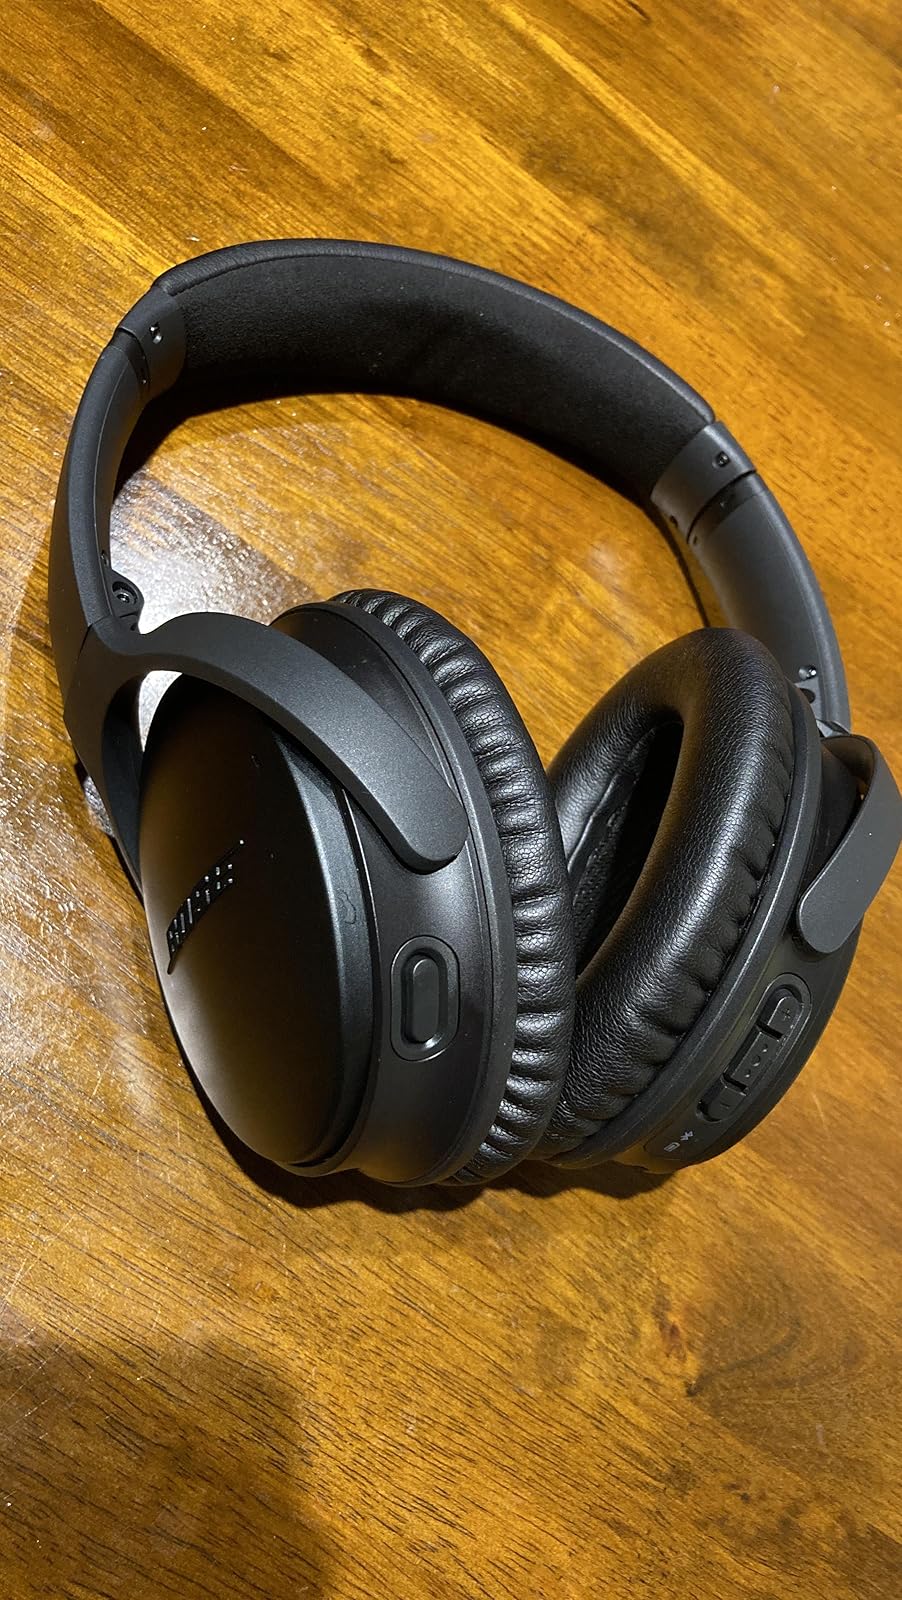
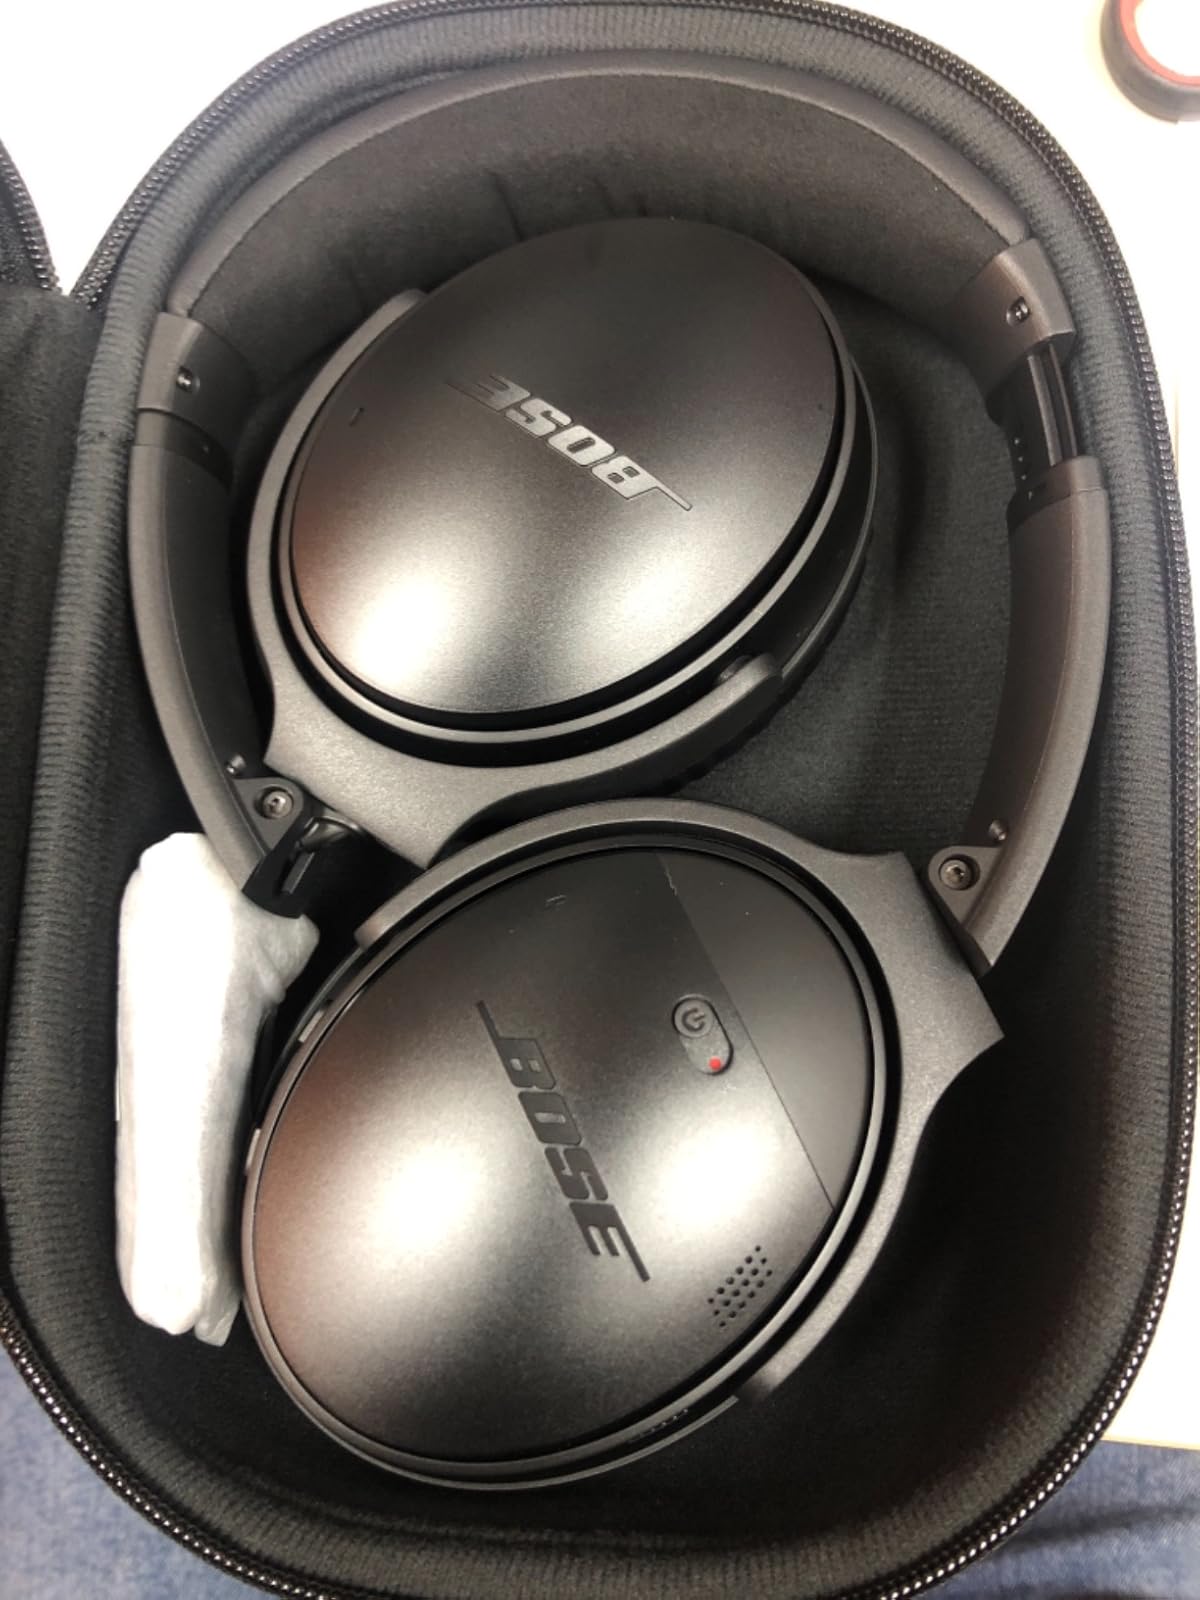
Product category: headphones
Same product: yes